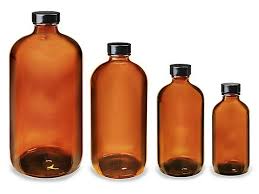
Waste category: glass